Archaeological looting in Romania

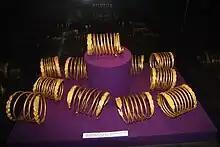
Dacian Gold Bracelets at the National History Museum of Romania

The golden bracelets, weighing between 800 and 1200 grams each, were discovered by looters in the Sarmizegetusa Regia Dacian fortress (a UNESCO World Heritage Site) in the Orăștie Mountains and they were illegally exported. They were recovered by the Romanian authorities from the international market through a collaboration with the German authorities.